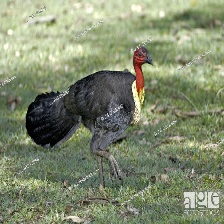
Species: BUSH TURKEY
Scientific name: ALECTURA LATHAMI